Mavallipura

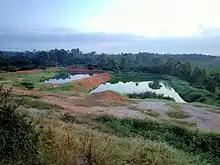
Leachate tanks seen from atop the landfill heap (2019)

Mavallipura is a village to the north of Bangalore. A part of the village, about north of the main part of the city was used as an illegal landfill from 2003 to 2015 resulting in an ecological disaster.